Adolf Krzyk

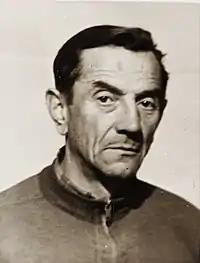

Adolf Krzyk (25 December 1907 – 12 September 1987) was a Polish footballer who played as a goalkeeper.